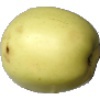
Label: Apple Golden 2